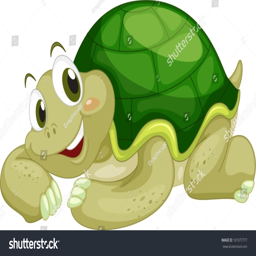
animated turtle on a white background